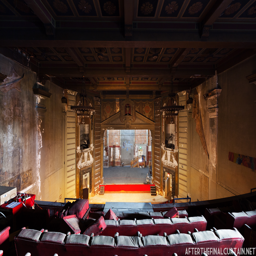
view of the auditorium from the balcony .